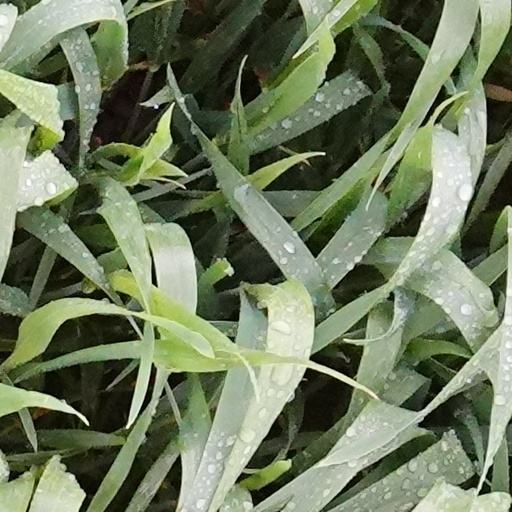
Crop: wheat